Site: brandenburg
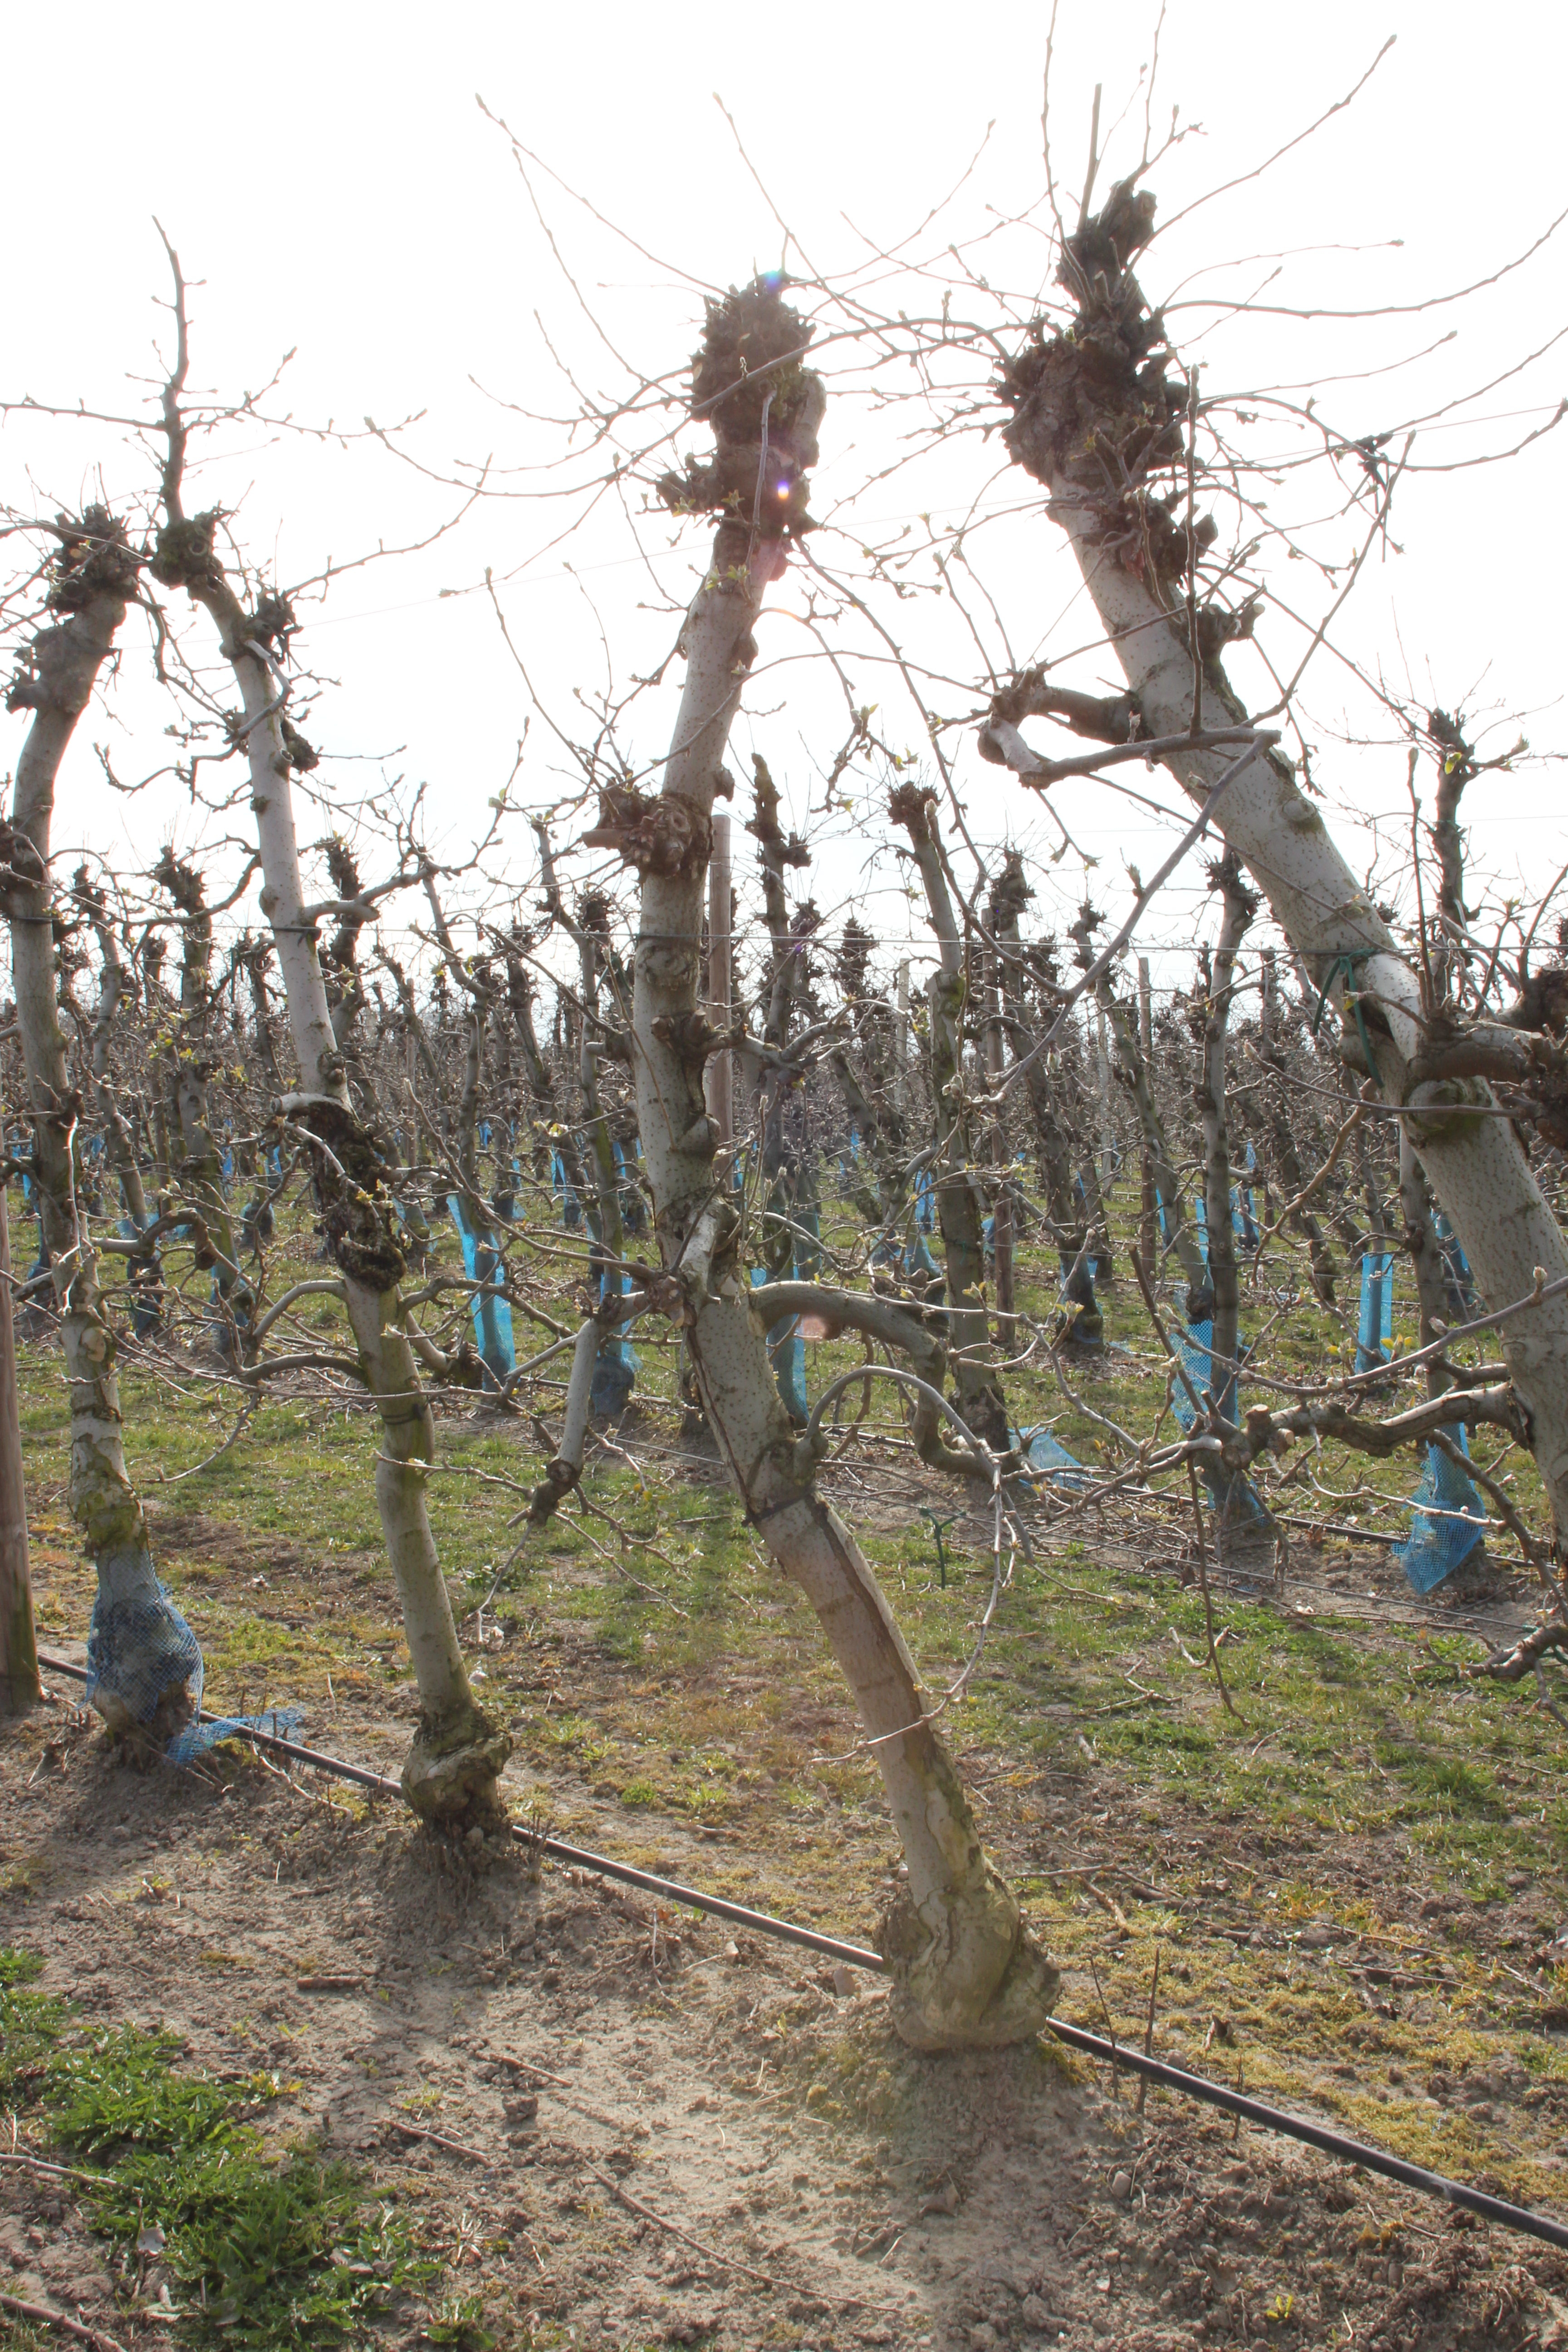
Growth stage (BBCH 54): Inflorescence emergence